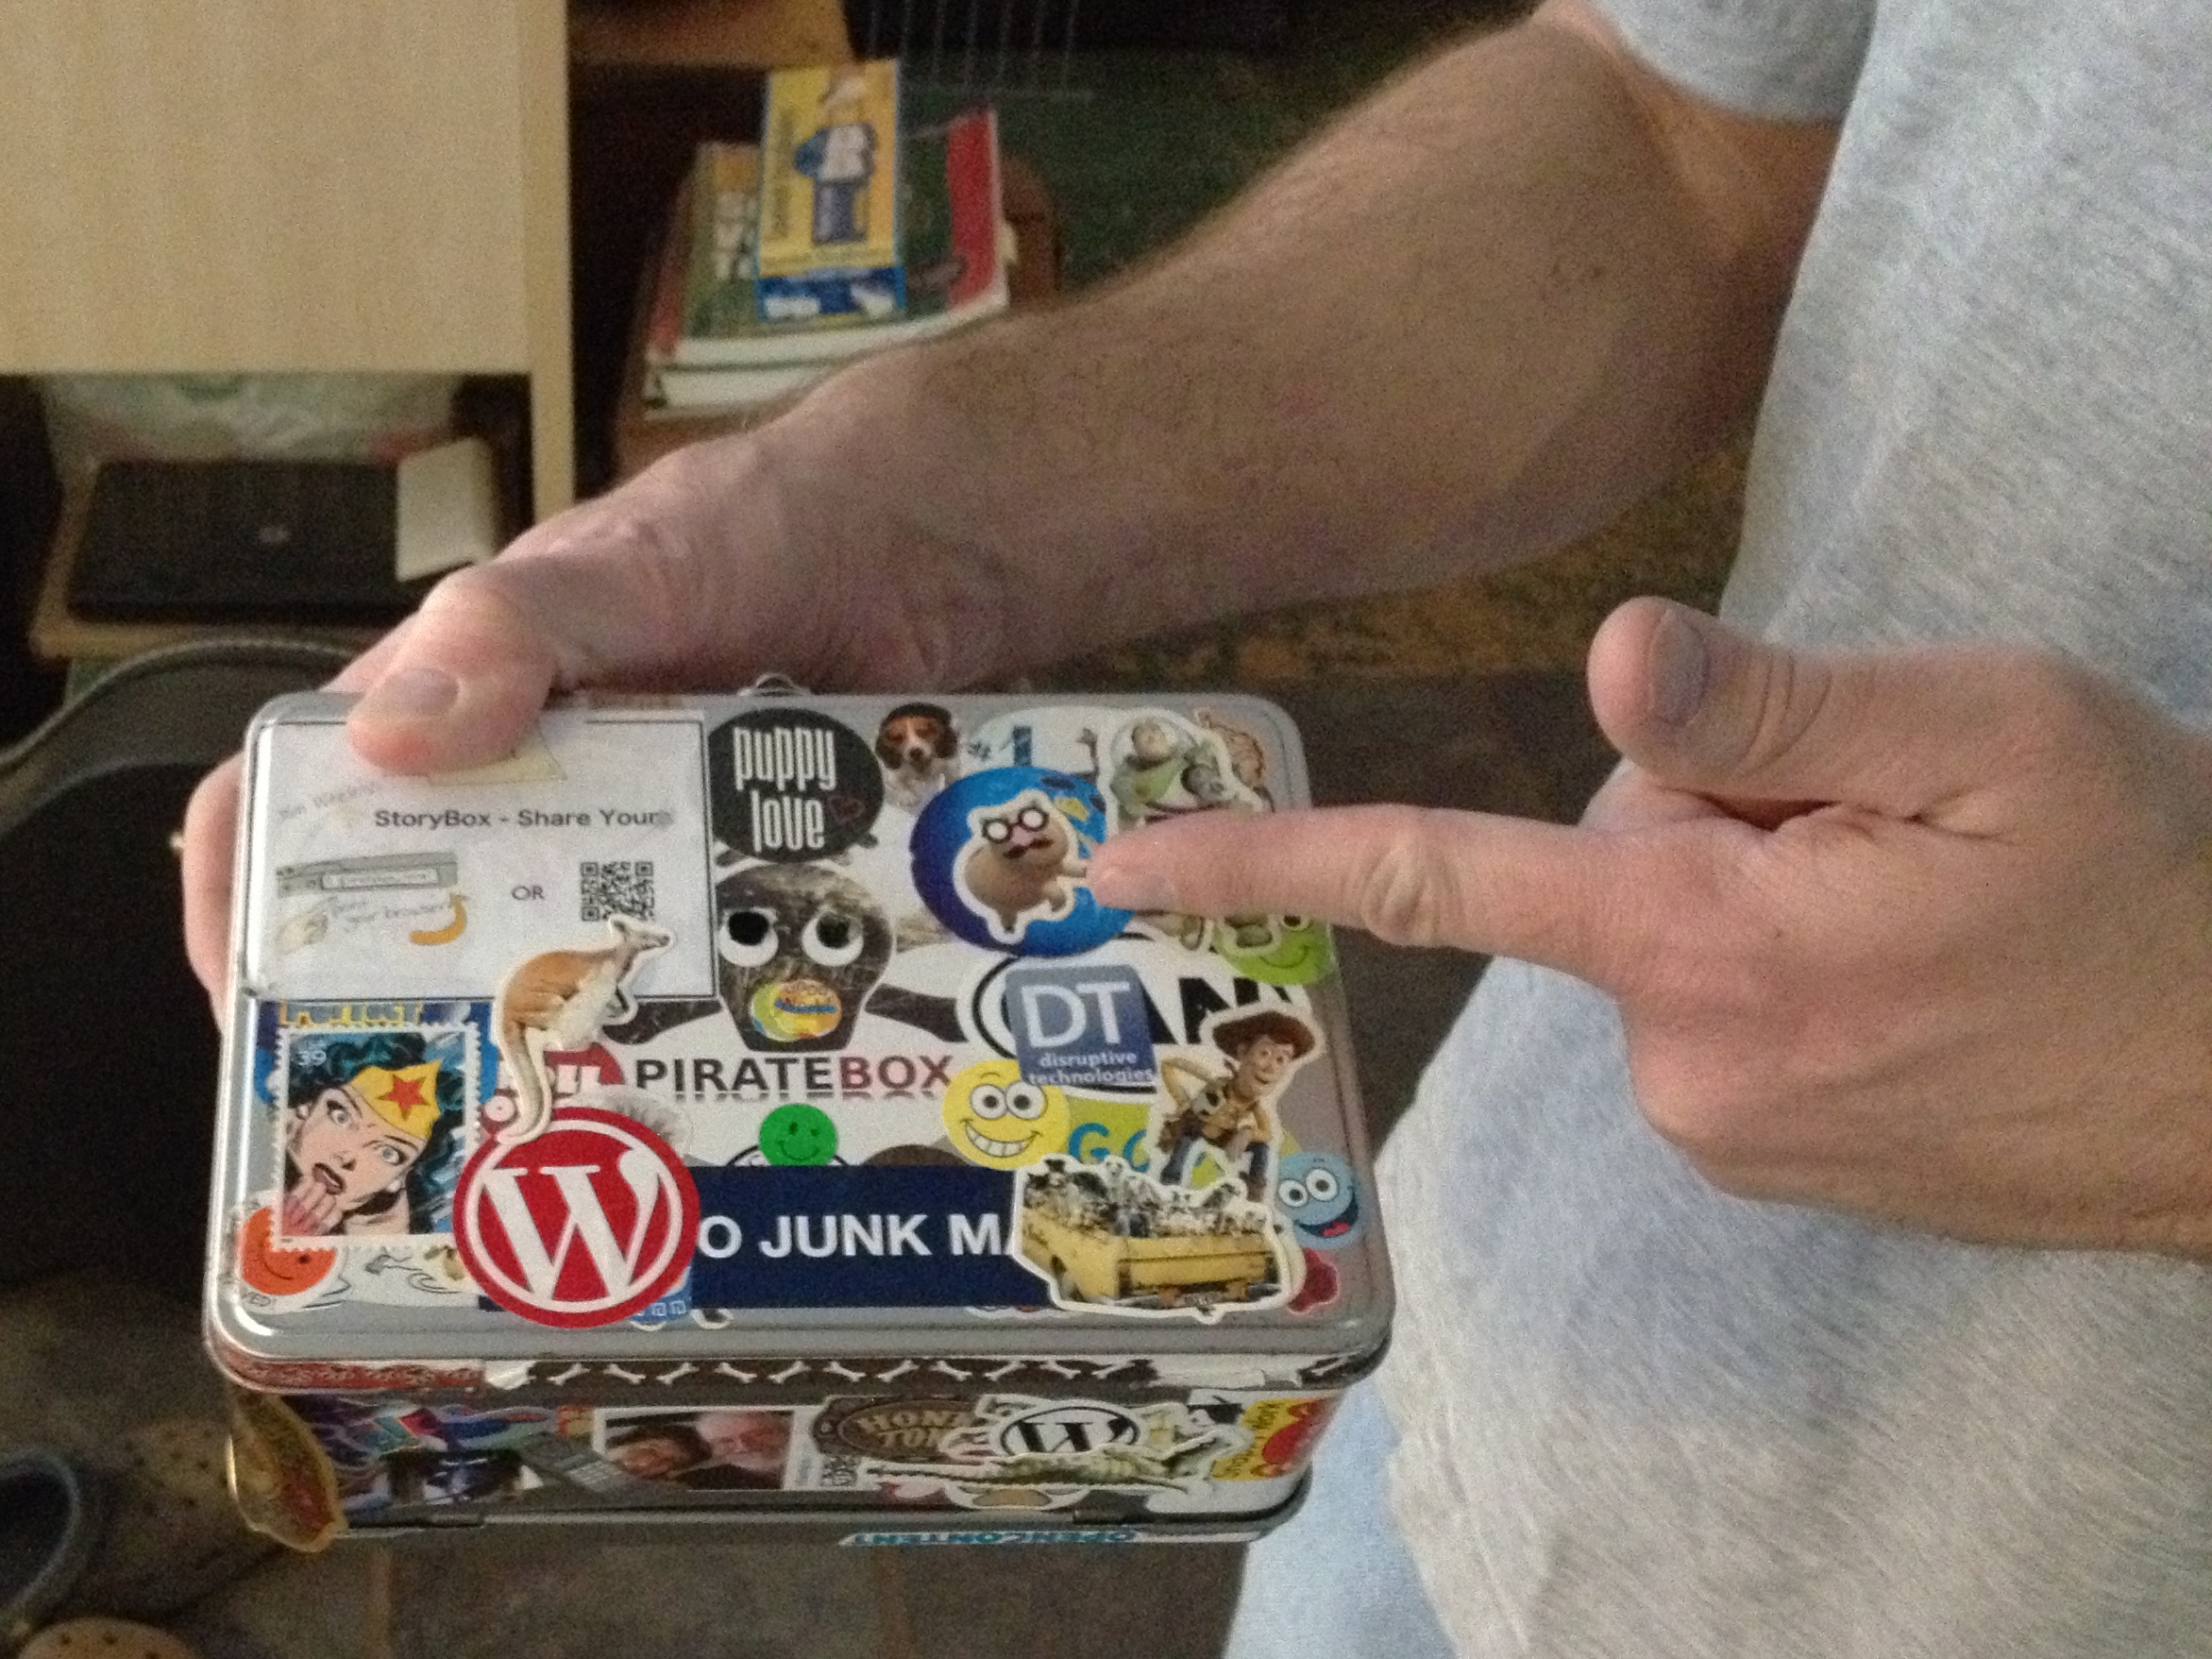
play, food, toy, art, games, storybox